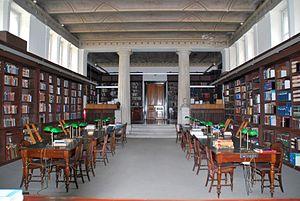
L'Institut archéologique allemand d'Athènes, est un département diplomatique de l’Institut archéologique allemand, et l'un des 17 instituts archéologiques étrangers en Grèce.